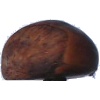
Label: Chestnut 1